Yugoslav Social-Democratic Party

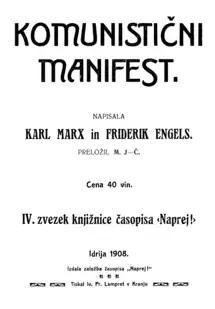
A Slovene translation of Marx's and Engels' Communist Manifesto published in the Carniolan mining town of Idrija in 1908.

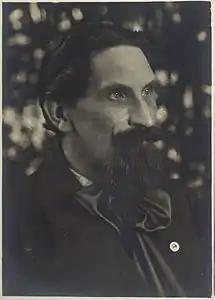
Etbin Kristan, an important Slovenian member of the JSDS

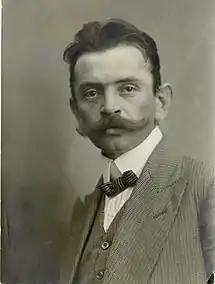
Ivan Cankar, one of the most important Slovenian authors, a supporter of JSDS

Yugoslav Social-Democratic Party or JSDS was a socialist political party in Slovenia and Istria within the Austro-Hungarian Empire and the Kingdom of Yugoslavia. It was founded in 1898 in Trieste.